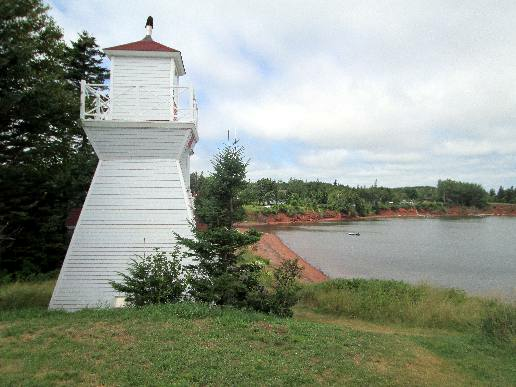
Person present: No